NFL Blitz 2002

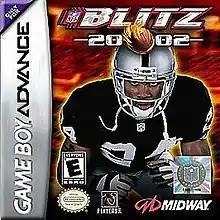
Game Boy Advance cover art

NFL Blitz 2002 is a video game published by Midway for Game Boy Advance in 2001, and for GameCube, PlayStation 2 and Xbox in 2002.